Question: What is the man in the white shirt holding?
Tambaya: Me mutumin cikin farar riga yake riƙe da shi?
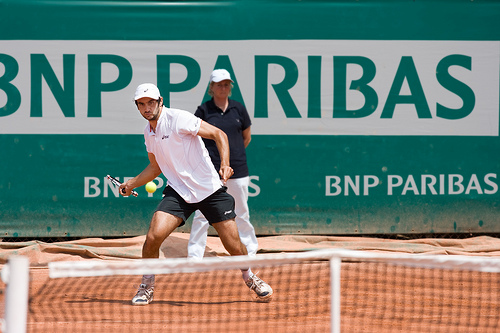
Answer: A tennis racket.
Amsa: Raket ɗin tanis.